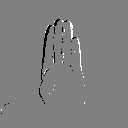
ASL letter: b